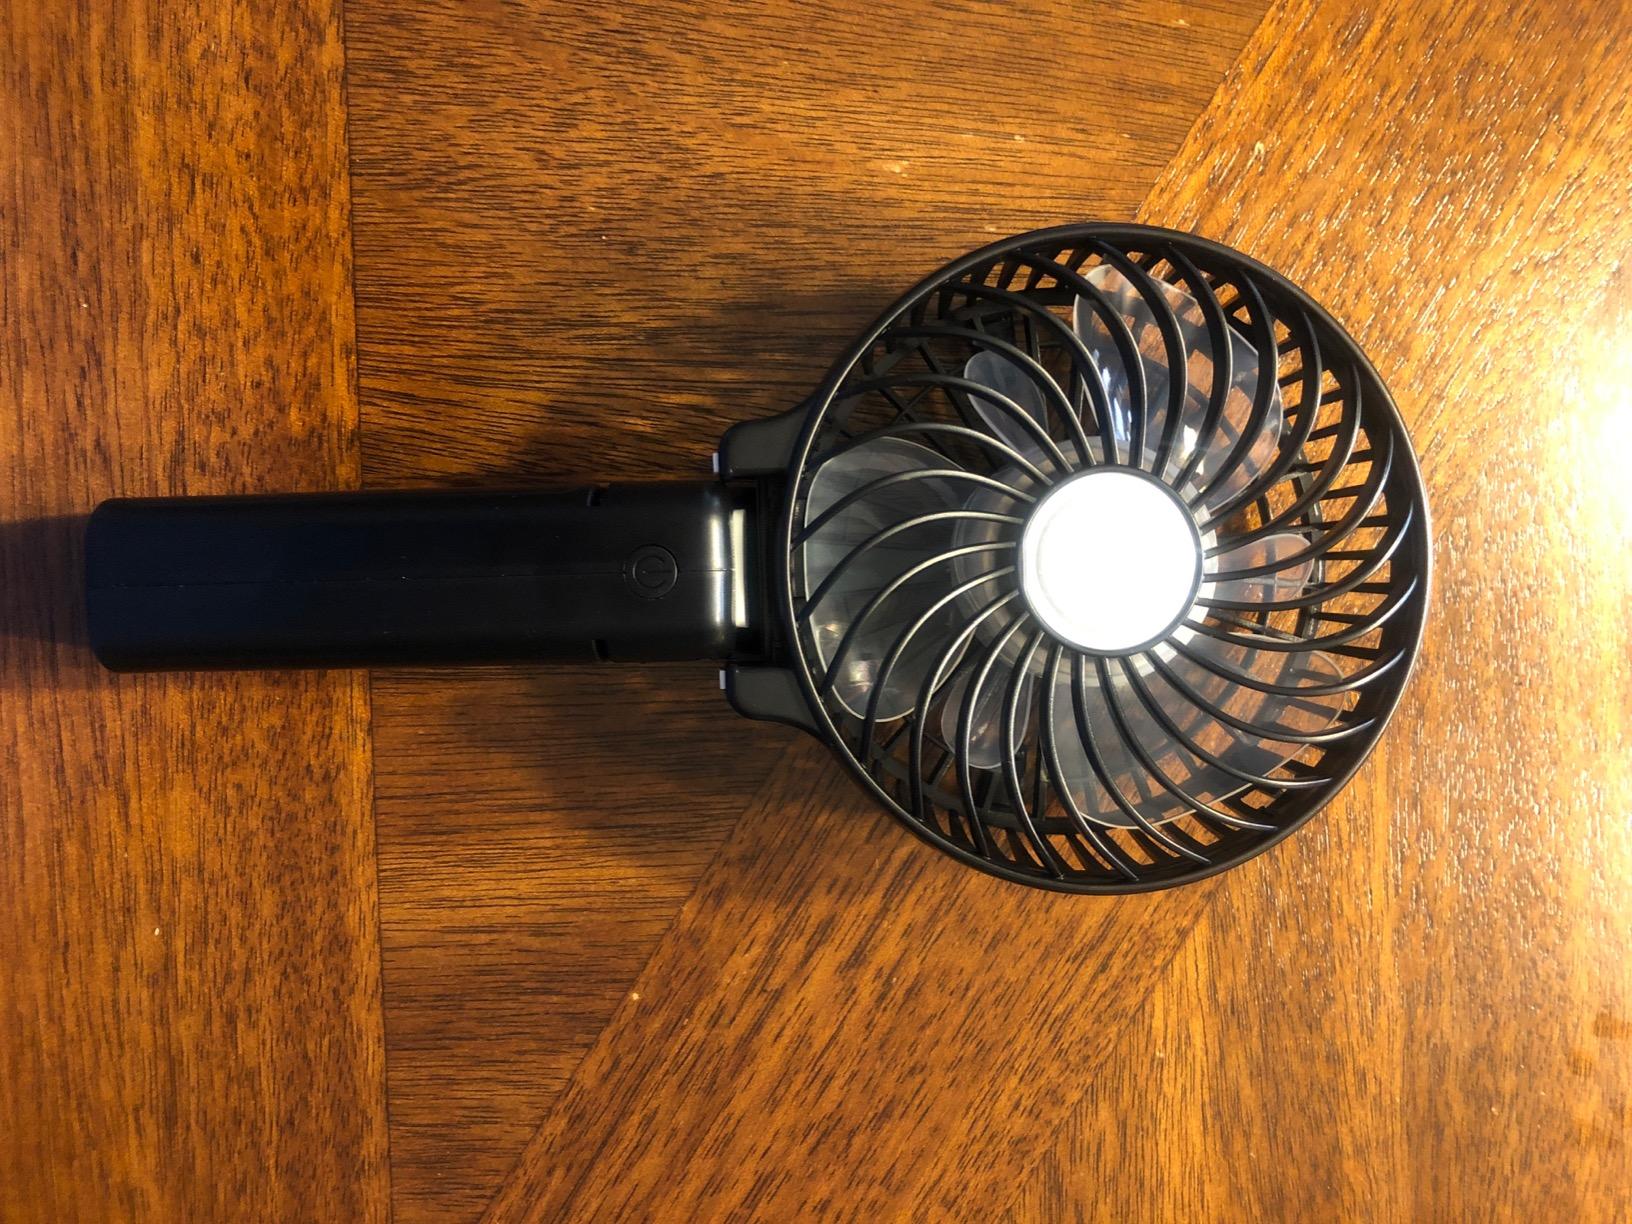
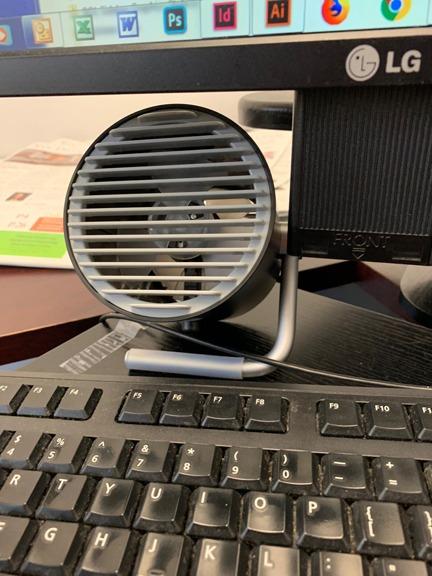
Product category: fan
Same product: no